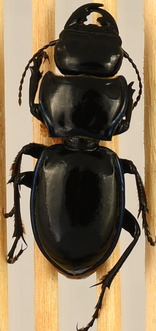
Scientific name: Pasimachus elongatus
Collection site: Central Plains Experimental Range NEON (CPER), plot CPER_009